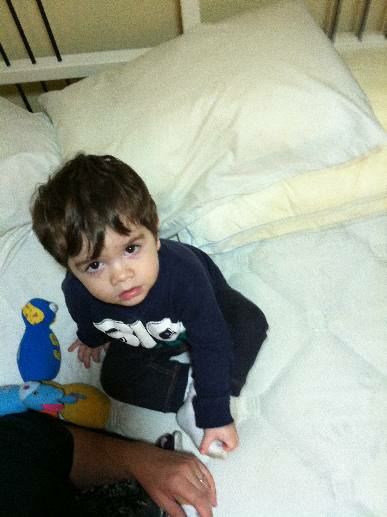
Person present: Yes